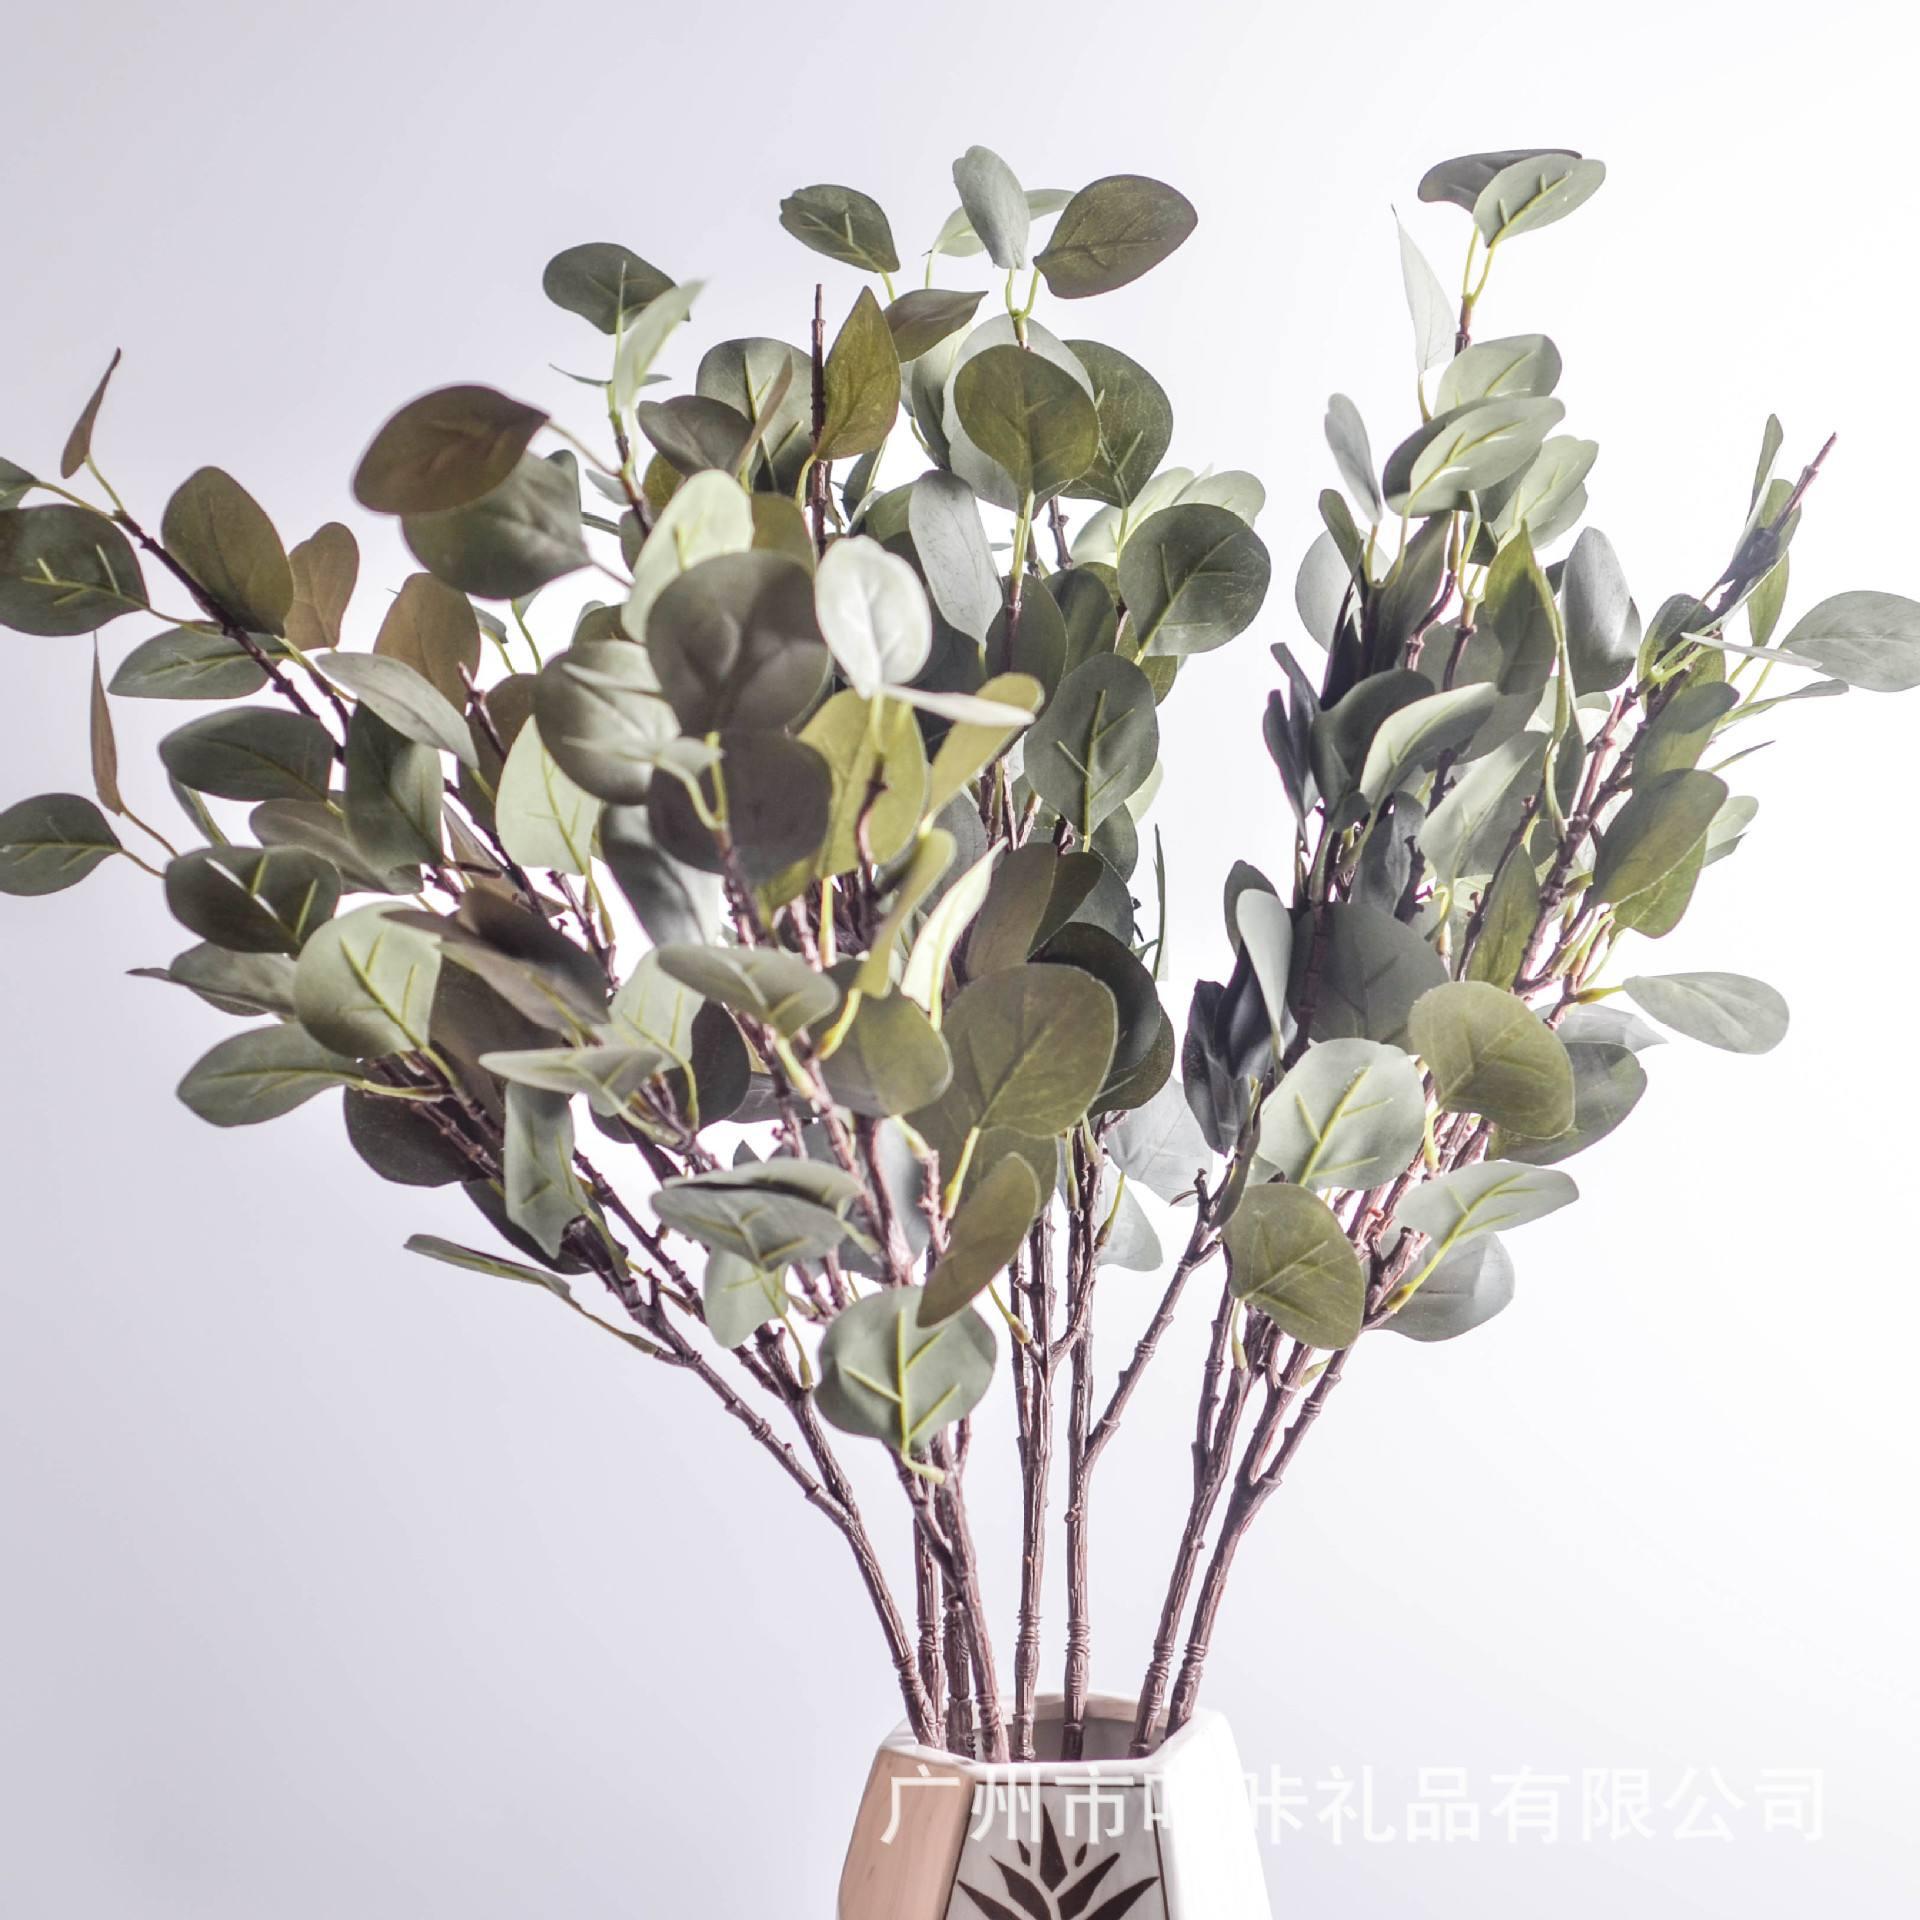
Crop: apple
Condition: healthy